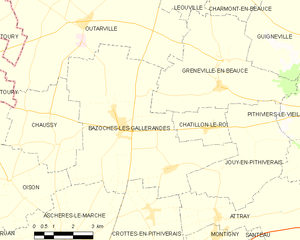
Bazoches-les-Gallerandes est une commune française située dans le département du Loiret en région Centre-Val de Loire.